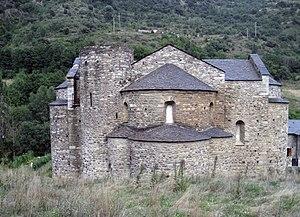
L'art roman s'est développé sans frontières aux XIᵉ et XIIᵉ siècles à travers l'Europe centrale et occidentale, de la Pologne au Portugal et de la Scandinavie à la Sicile. Malgré sa large expansion, c'est un art très homogène, raison pour laquelle il a été considéré comme le premier style médiéval européen complètement épanoui. En dépit de ce consensus, et comme il est advenu avec les langues romanes, différentes écoles nationales sont apparues, comme la catalane, étroitement liée à celle de la Lombardie. Son nom, passé dans l'usage courant seulement à partir de 1835, révèle qu’il puise ses origines dans la tradition romaine, dont il s'inspire tant en architecture qu'en sculpture, et même en peinture, dans ce dernier cas au travers de l'influence byzantine, très forte dans le Nord de l'Italie.
Le monastère Saint-Saturnin de Tabérnolas est un monastère roman situé dans la commune de Les Valls de Valira.